Bad Kreuznach

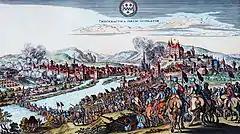
Capture of Kreuznach by Swedish troops in the Thirty Years' War, 1632.

The town was thus heavily drawn into hardship and woe, and the population dwindled from some 8,000 at the war's outbreak to roughly 3,500. The expression ""Er ist zu Kreuznach geboren"" ("He was born at Kreuznach") became a byword in German for somebody who had to struggle with a great deal of hardship. On 19 August 1663, the town was stricken by an extraordinarily high flood on the river Nahe.